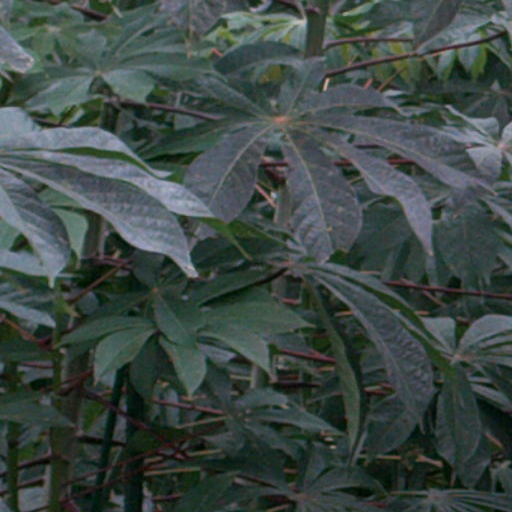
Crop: cassava